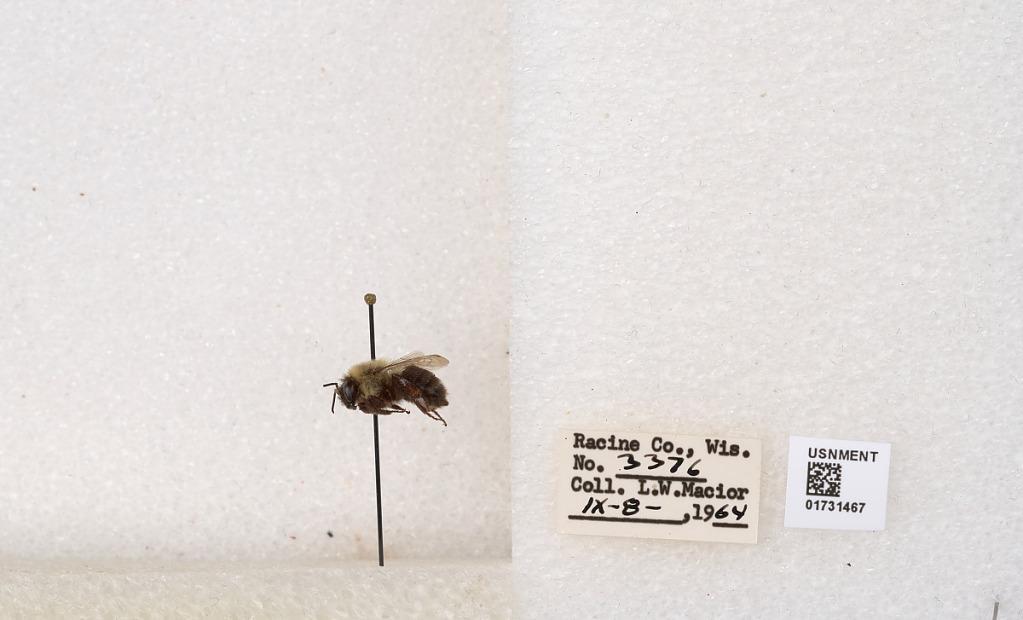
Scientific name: Bombus impatiens Cresson
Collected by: L. Macior
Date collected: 1964-9-8
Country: United States
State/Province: Wisconsin
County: Racine
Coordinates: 42.7299, -87.8123